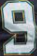
Number: 9